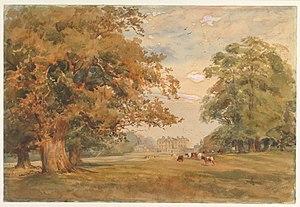
Sir Henry Watkin Dashwood, 3ᵉ baronnet est un propriétaire terrien et homme politique anglais qui siège à la Chambre des communes entre 1775 et 1795.